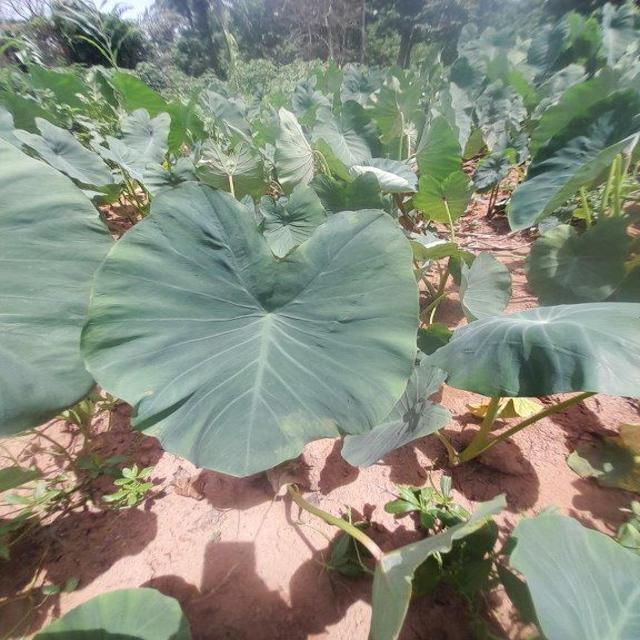
Label: Healthy